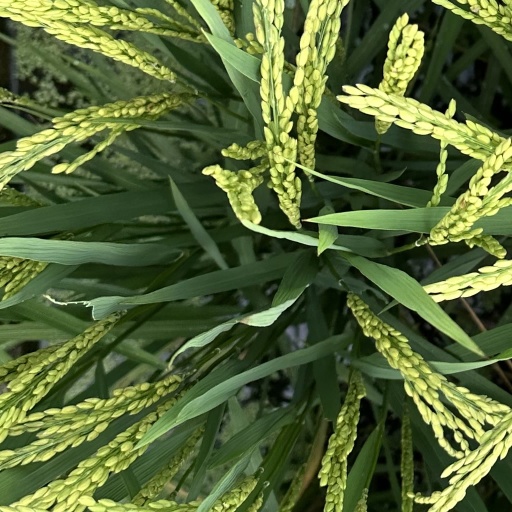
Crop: rice